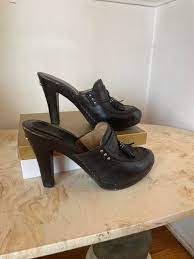
Label: Clog